Figure Eight Island

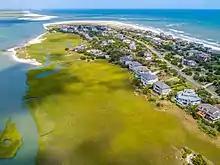
Birds-eye view of Figure Eight Island

Figure Eight Island is located just north of Wrightsville Beach and Wilmington. The island has an area of , most of which is marshland.